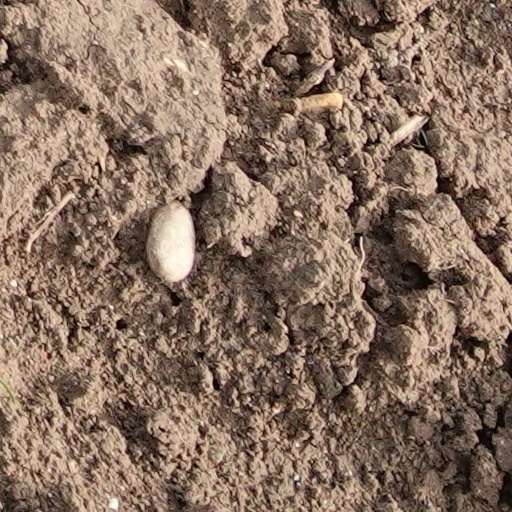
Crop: wheat